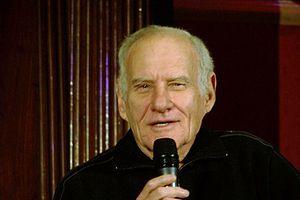
Michael Fairman est un acteur et scénariste américain.